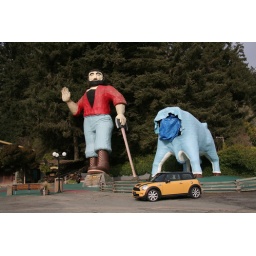
paul bunyan and babe the blue ox, at the trees of mystery on highway 101 in oregon